Teseo

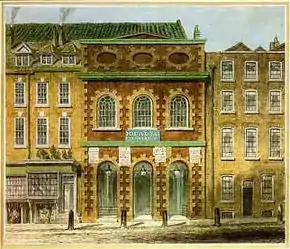
The Queen's Theatre, London, where "Teseo" had its first performance.

The opera was premiered at the Queen's Theatre in the Haymarket on 10 January 1713. It received an additional 12 performances through 16 May 1713, a mark of success at those times. The singers included the castratos Valeriano Pellegrini and Valentino Urbani. Between 1713 and 1984, there were only two revivals, the first being the revival under Fritz Lehmann in Göttingen on 29 June 1947. As with all Baroque opera seria, "Teseo" went unperformed for many years, but with the revival of interest in Baroque music and historically informed musical performance since the 1960s,"Teseo", like all Handel operas, receives performances at festivals and opera houses today. Among other productions, the Handel Festival, Halle performed the work in 2003, the Frankfurt Opera mounted a production in 2013, and the work received a staging at the Theater an der Wien in 2018.